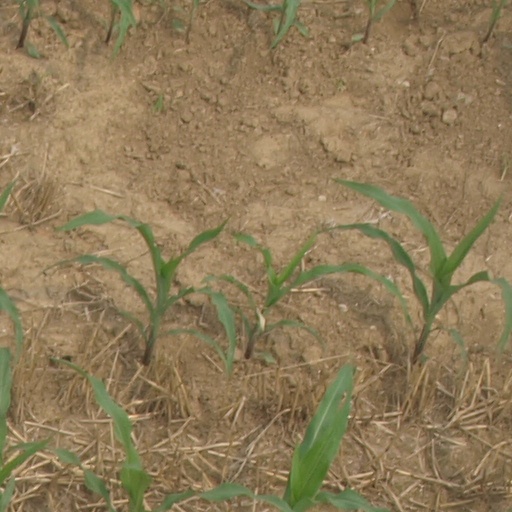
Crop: maize; corn